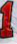
Number: 1